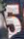
Number: 5